Algerian War

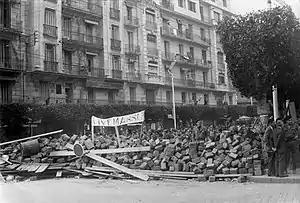
Barricades in Algiers, January 1960. The banner reads: "Long live Massu" ("Vive Massu").

Convinced that de Gaulle had betrayed them, some units of European volunteers ("Unités Territoriales") in Algiers led by student leaders Pierre Lagaillarde and Jean-Jacques Susini, café owner Joseph Ortiz, and lawyer Jean-Baptiste Biaggi staged an insurrection in the Algerian capital starting on 24 January 1960, and known in France as ("the week of barricades"). The "ultras" incorrectly believed that they would be supported by Massu. The insurrection order was given by Colonel Jean Garde of the Fifth Bureau. As the army, police, and supporters stood by, civilian "pieds-noirs" threw up barricades in the streets and seized government buildings. General Maurice Challe, responsible for the army in Algeria, declared Algiers under siege, but forbade the troops to fire on the insurgents. Nevertheless, six rioters were killed during shooting on Boulevard Laferrière.